Citipes

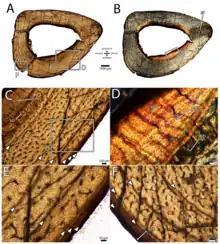
Histological section of one of the metatarsals referred to "Citipes"

The ontogeny of caenagnathids is difficult to study due to the incompleteness of known remains. This is further complicated by the relative lack of overlapping skeletal material from the various named taxa of the Dinosaur Park Formation. Gregory Funston and colleagues conducted a histological study of caenagnathid dentaries (the most common remains found in Dinosaur Park) and noticed that the mandibular symphysis becomes fully ossified relatively early in caeagnathid growth, and it is thus a poor indicator of the precise age of a specimen. Another impediment to precise age identification are the possible irregularities in the deposition of bone tissues as the animals grow. Funston and colleagues notice that the lines of arrested growth (or LAGs), which usually correspond to slower growth during the winter months, may not have been formed in caenagnathids under 1-2 years of age, which may lead to the underestimation of the ages of some specimens.